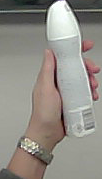
Product: rexona_spray